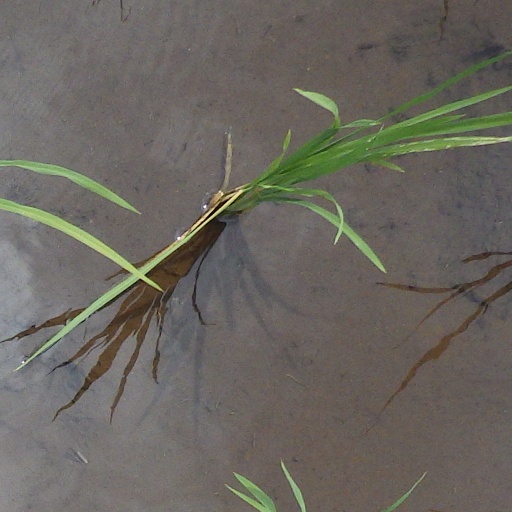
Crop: rice